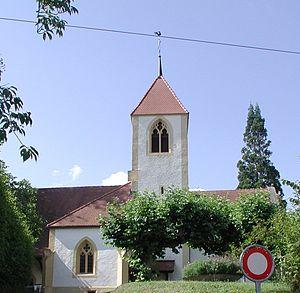
Cudrefin est une commune suisse du canton de Vaud, située dans le district de la Broye-Vully.